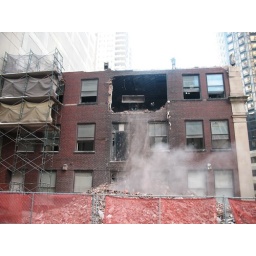
You know - maybe a building designed to withstand a bulldozer rolling around on the 4th floor is a building worth keeping.